Opioid epidemic

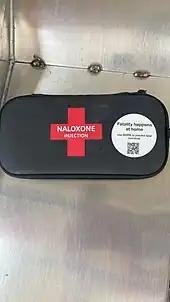
A Naloxone injection kit at a train station in Calgary, Canada

The opioid epidemic affects women and men differently. For instance, women are more likely than men to report recent and non-recent prescription opioid use. Women are also more likely to have chronic pain than men are. In cases of domestic abuse and rape, women are prescribed pain medicine more than men. During pregnancy, women may use prescription opioids to help with pregnancy pain, especially with post-pregnancy pain. The number of women who died from opioid pain relievers increased 5 times from 1999 to 2010. To help stop the spread of opioid abuse in women, it is advised that women are educated on the drugs that they are taking and the possible risk of addiction. Alternatives should always be used when possible in order to prevent addiction.